Daisy Yen Wu

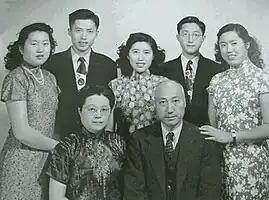
Daisy Yen and Hsien Wu with their children,

Daisy Yen Wu (12 June 190227 May 1993) was the first Chinese woman engaged as an academic researcher in biochemistry and nutrition. Born into a wealthy industrial family in Shanghai, from a young age she was tutored in English and encouraged to study. She graduated from Nanjing Jinling Women's University in 1921 and then studied in the United States, graduating with a master's degree in biochemistry from Teachers College, Columbia University in 1923. Returning to China, she became an assistant professor at Peking Union Medical College between 1923 and her marriage at the end of 1924 to Hsien Wu. Collaborating with him, she conducted research on proteins and studied nutrition. After their marriage she continued to assist in the research conducted by Wu as an unpaid staff member until 1928. She and her husband collaborated in writing the first Chinese textbook on nutrition, which remained in print through the 1990s.